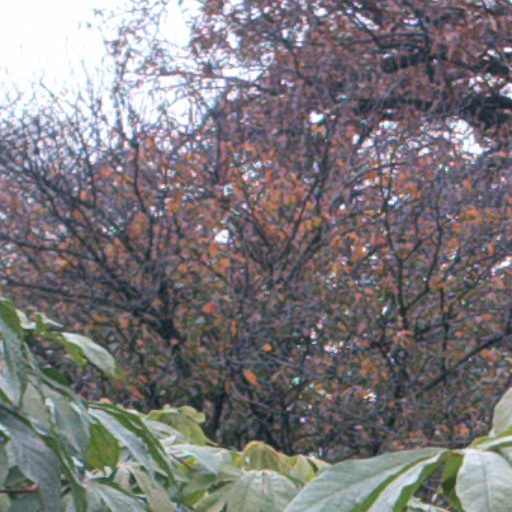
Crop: cassava